James B. Grinder

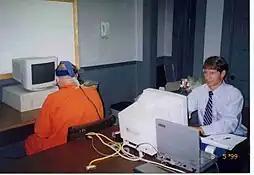
Dr. Lawrence Farwell conducting a brain fingerprinting test on James B. Grinder

In March 1998, Grinder and two others were arrested for burglary. Grinder had long been a suspect in Julianne Helton's murder, but police could not find enough evidence to arrest him. After his arrest for burglary, police offered him a plea deal for life in prison, so he confessed. Upon hearing that Grinder confessed to Helton's murder, Russellville police traveled to Macon County to question him about the murders of Teresa Williams, Crystal Parton, and Cynthia Mabry. Grinder also confessed to these murders, proving details only the perpetrator would know.